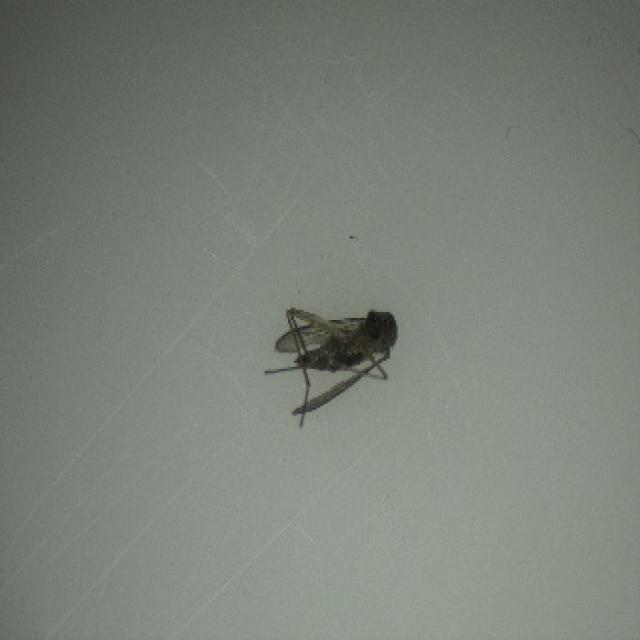
Species: culex_tritaeniorhynchus